Georg Rickhey

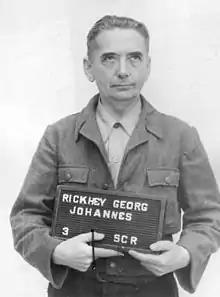
Georg Rickhey under arrest in June, 1947

Georg Johannes Rickhey (25 August 1898, Hildesheim – 21 November 1970, Essen) was a German engineer and the general director of Mittelwerk GmbH in Dora-Mittelbau.